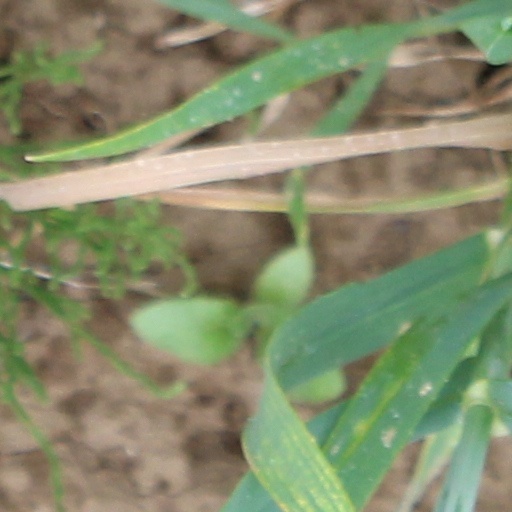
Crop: wheat